George Washington in the American Revolution

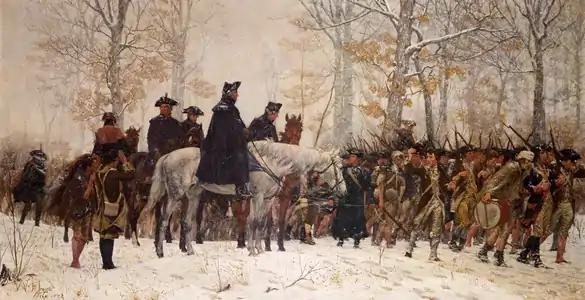
Washington's army as it marches toward Valley Forge

This action significantly boosted the army's morale, but it also brought Cornwallis out of New York. He reassembled an army of more than 6,000 men, and marched most of them against a position Washington had taken south of Trenton. Leaving a garrison of 1,200 at Princeton, Cornwallis then attacked Washington's position on January 2, 1777, and was three times repulsed before darkness set in. During the night Washington evacuated the position, masking his army's movements by instructing the camp guards to maintain the appearance of a much larger force. Washington then circled around Cornwallis's position with the intention of attacking the Princeton garrison.